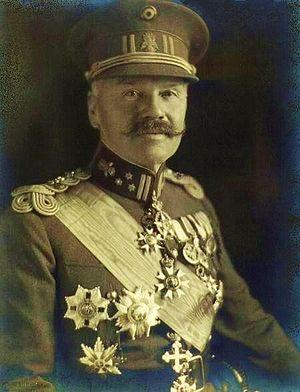
Général Jules Alphonse JACQUES de Dixmude (1858-1928) Militaire belge et explorateur de l'Etat Indépendant du Congo
Jules Marie Alphonse Jacques est né à Stavelot le 24 février 1858, et mort à Ixelles le 24 novembre 1928.
La Médaille commémorative du règne du roi Léopold II était une médaille commémorative belge instituée le 21 juillet 1905 par arrêté royal en reconnaissance des services rendus à l'État sous le règne du roi Léopold II et attribuée tout d'abord à des fonctionnaires civils mais dont le statut fut ultérieurement amendé pour inclure le service militaire, puis encore plus tard, le service au sein de la Force publique.
La croix de guerre est une décoration militaire décernée par le royaume de Belgique créée initialement par arrêté royal le 20 octobre 1915. Elle était principalement décernée pour des actes de bravoure ou autre vertu militaire sur les champs de bataille de la Première Guerre mondiale. La croix de guerre fut réinstaurée par arrêté du gouvernement belge en exil à Londres le 20 juillet 1940 pour reconnaître les faits d'armes de la Seconde Guerre mondiale. Cette dernière pouvait maintenant aussi être décernée à des unités complètes citées au combat. La croix de guerre moderne fut réinstaurée par arrêté royal le 3 avril 1954 et est destinée à reconnaître les actes de courage au combat lors de futurs conflits.